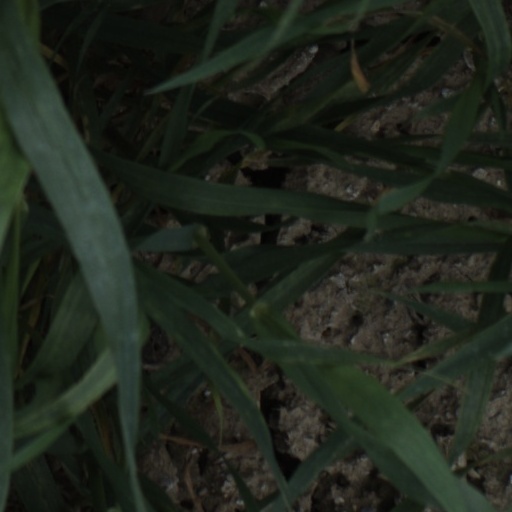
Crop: wheat